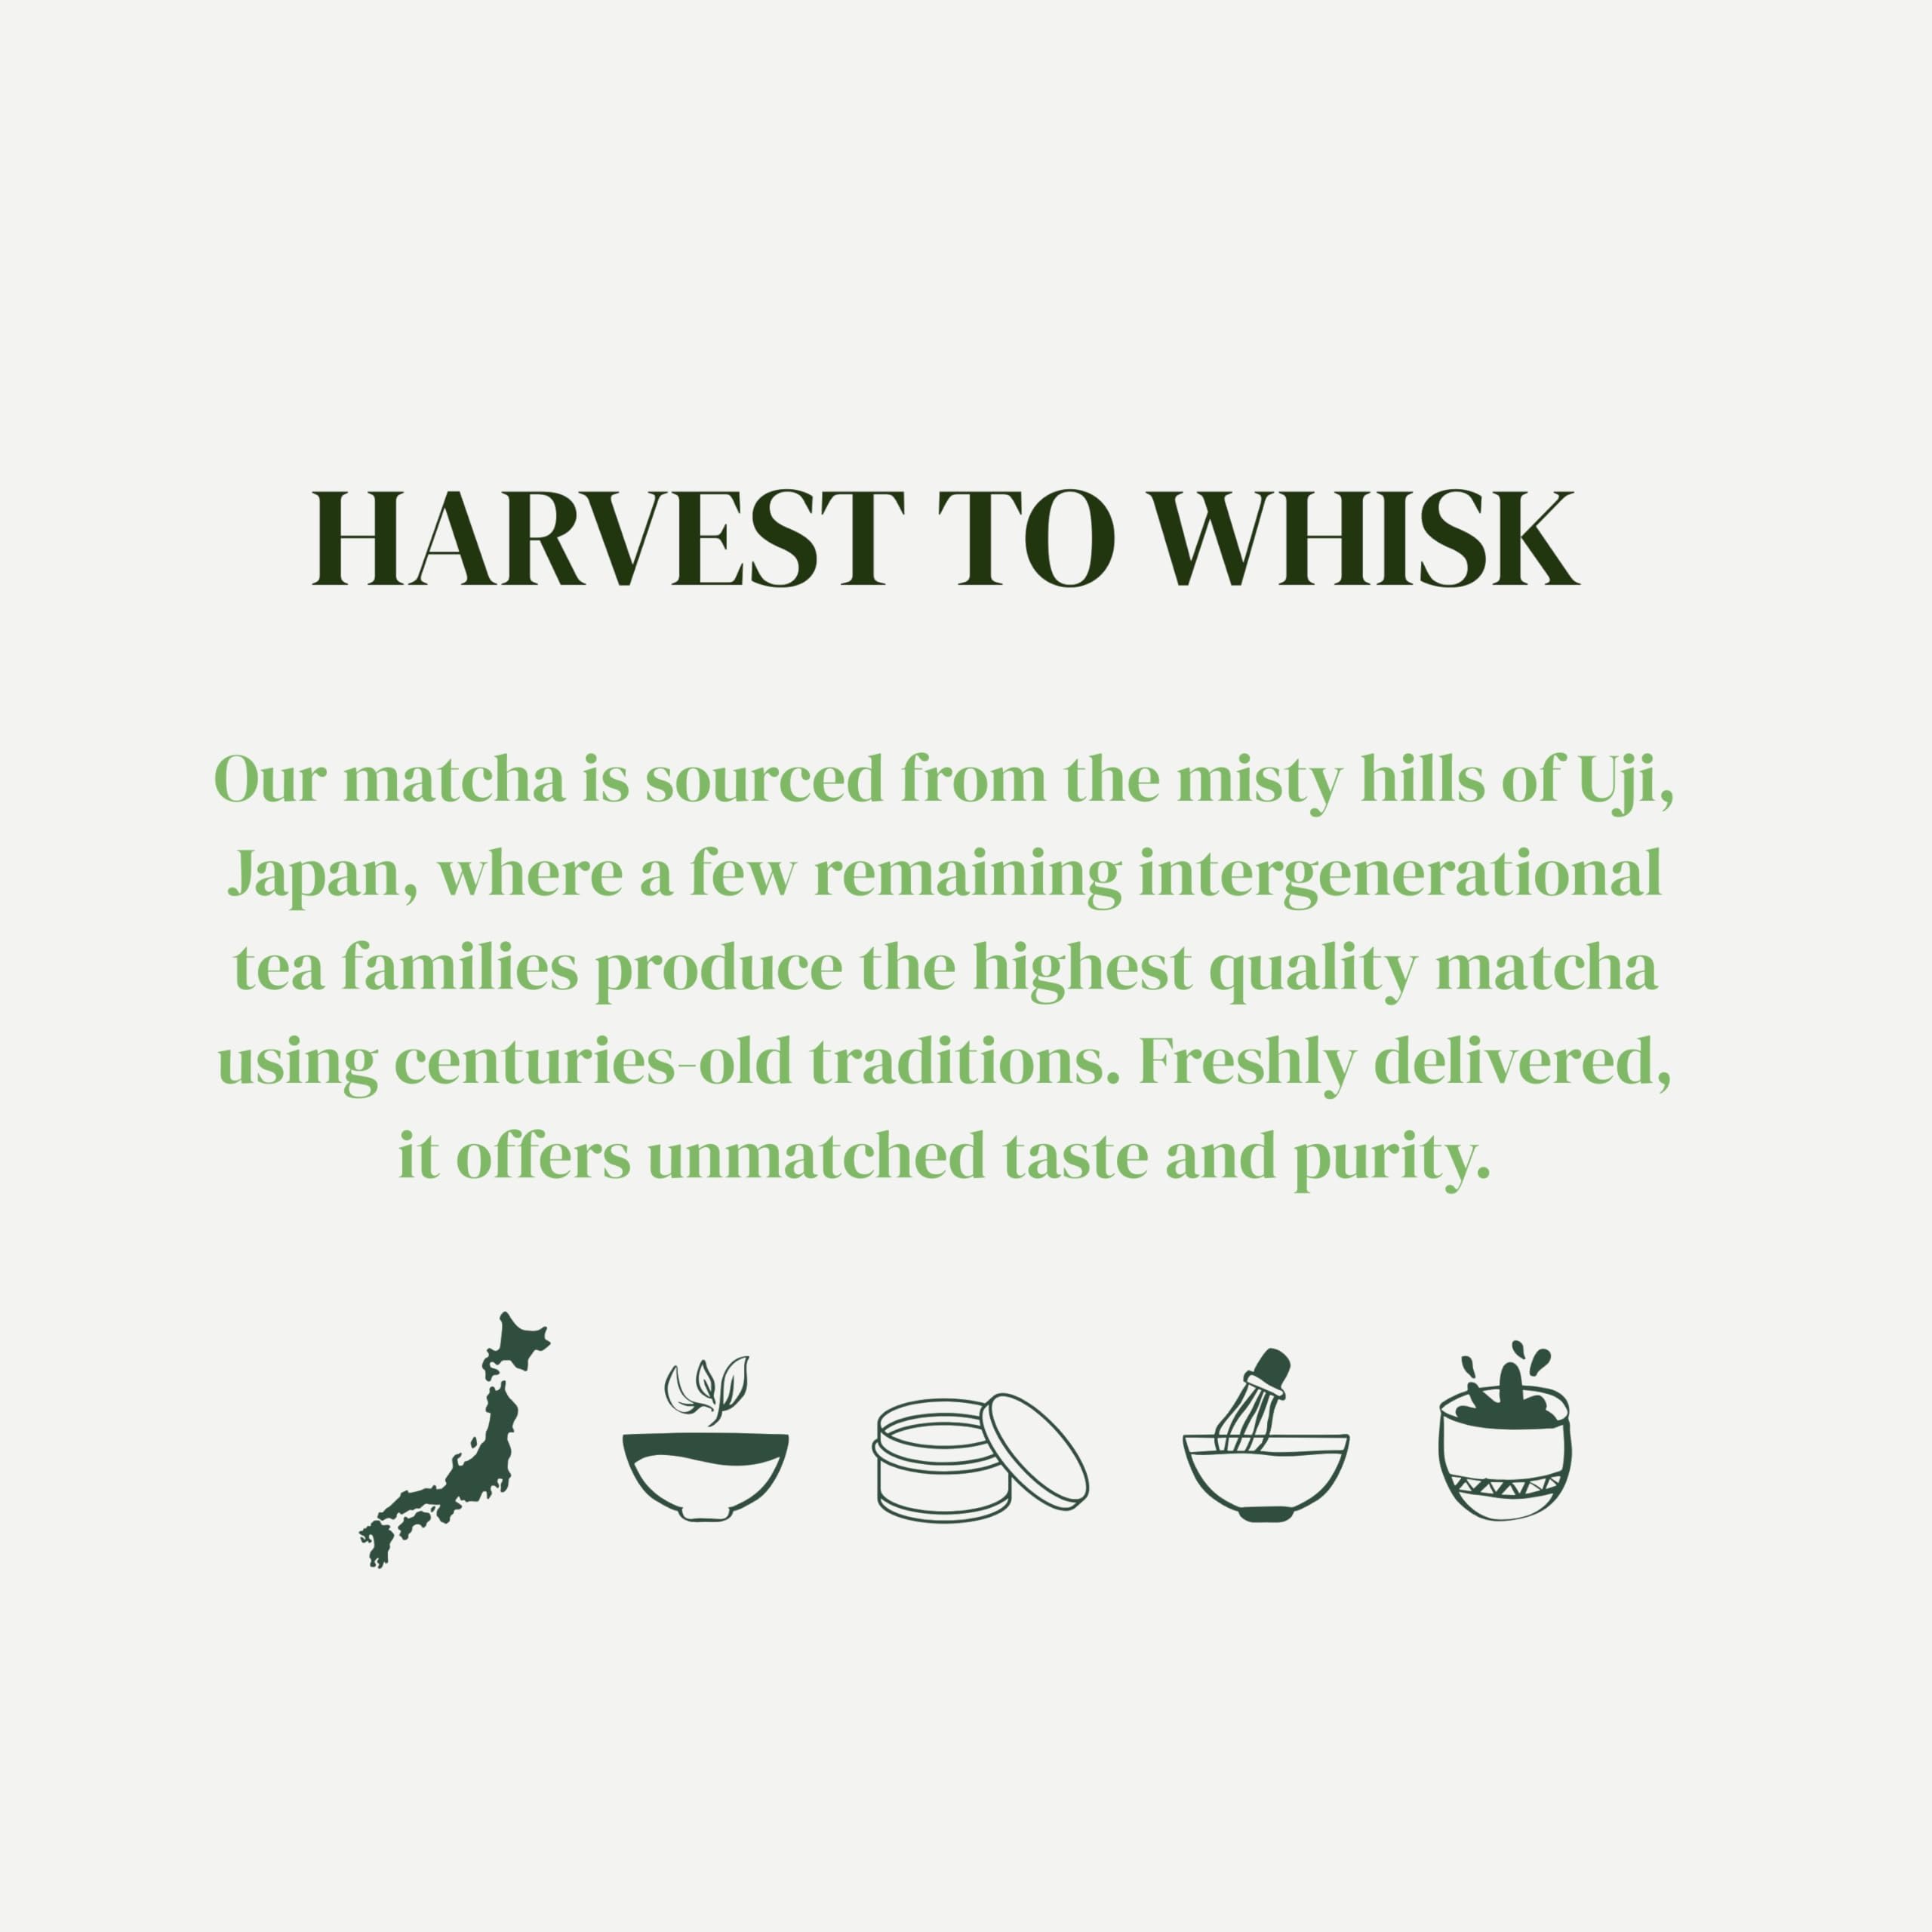
Item Name: Dr. Weil Matcha Kari - Organic Matcha Green Tea Powder - 50 grams - Japanese Ceremonial Grade
Bullet Point 1: Matcha Powder - Our Ceremonial Grade Matcha Green Tea Powder is our highest quality and can be enjoyed as either a hot or cold drink. The 50 gram size is convenient and is kept in a tin in order to keep the product fresh and great tasting.
Bullet Point 2: Organic - Our Matcha is ceremonial organic and its high quality has a smooth flavor that is enjoyed by many. It is 100% USDA organic, all-natural, and has no additives making it naturally gluten-free and vegan.
Bullet Point 3: Health Benefits - Our matcha is a great source of vitamins, minerals, polyphenols, amino acids and antioxidants. This helps boost metabolism and alertness, and contains mood-boosting and calming ingredients.
Bullet Point 4: Authentically Japanese - These matcha tea leaves are grown in our exclusive Matcha tea-farm in Uji, Japan. Our "Harvest To Whisk" program ensures freshness from our partners to you.
Bullet Point 5: Ceremonial Matcha - Our Ceremonial Grade Matcha is best enjoyed plain as a hot or cold tea or in a traditional ceremony. Preparation is made easy with our high quality organic powder by simply mixing it into your liquid of choice.
Product Description: Our Ceremonial Grade Matcha Green Tea Powder is our highest grade of Matcha and is best enjoyed as a drink. Its 100% USDA organic and has many health benefits making it a great choice over coffee as your drink of the day. This Matcha is a great source for vitamins and includes mood-boosting and calming properities, as well as antioxidants.
Value: 1.76
Unit: Ounce

Price: 29.99